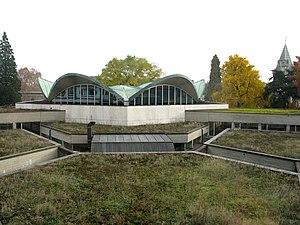
Cette liste présente les biens culturels d'importance nationale dans le canton de Bâle-Ville. Cette liste correspond à l'édition 2009 de l'Inventaire Suisse des biens culturels d'importance nationale pour le canton de Bâle-Ville. Il est trié par commune et inclus : 70 bâtiments séparés, 32 collections et 3 sites archéologiques.